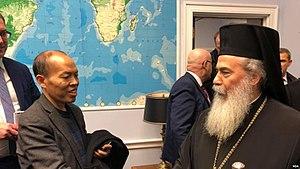
Li Boguang, né le 10 octobre 1968 et mort le 26 février 2018 à Nankin, est un avocat chinois et militant des droits de l'homme.